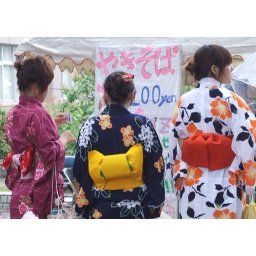
Japanese girls dress up in colorful yukata during the Spring Yukata Festival in Hiroshima University, June 2006.